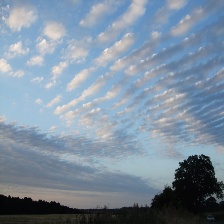
Cloud type: Cirrus